Chapeltoun

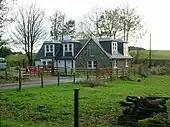
Angel Cottage in 2007 at Crivoch.

The rental value of High Chapelton was £137 in 1820 and Laigh Chapelton was £180. The memorial stone to the Miller family of Chapelton (Chapelton is the spelling on the tombstone) is very well preserved at the Laigh Kirk, Stewarton. John Miller died on 3 December 1734, aged 30, and his spouse, Jean Gilmour died on 24 November 1747, aged 42. Their son James died on 1 November 1793, aged 60, and his spouse, Margaret Gilmour, died on 1 April 1802, aged 61. Their son John is the one involved in the dispute; he died on 25 December 1825, aged 59. His spouse was Grizel Gray, who died on 7 January 1855.